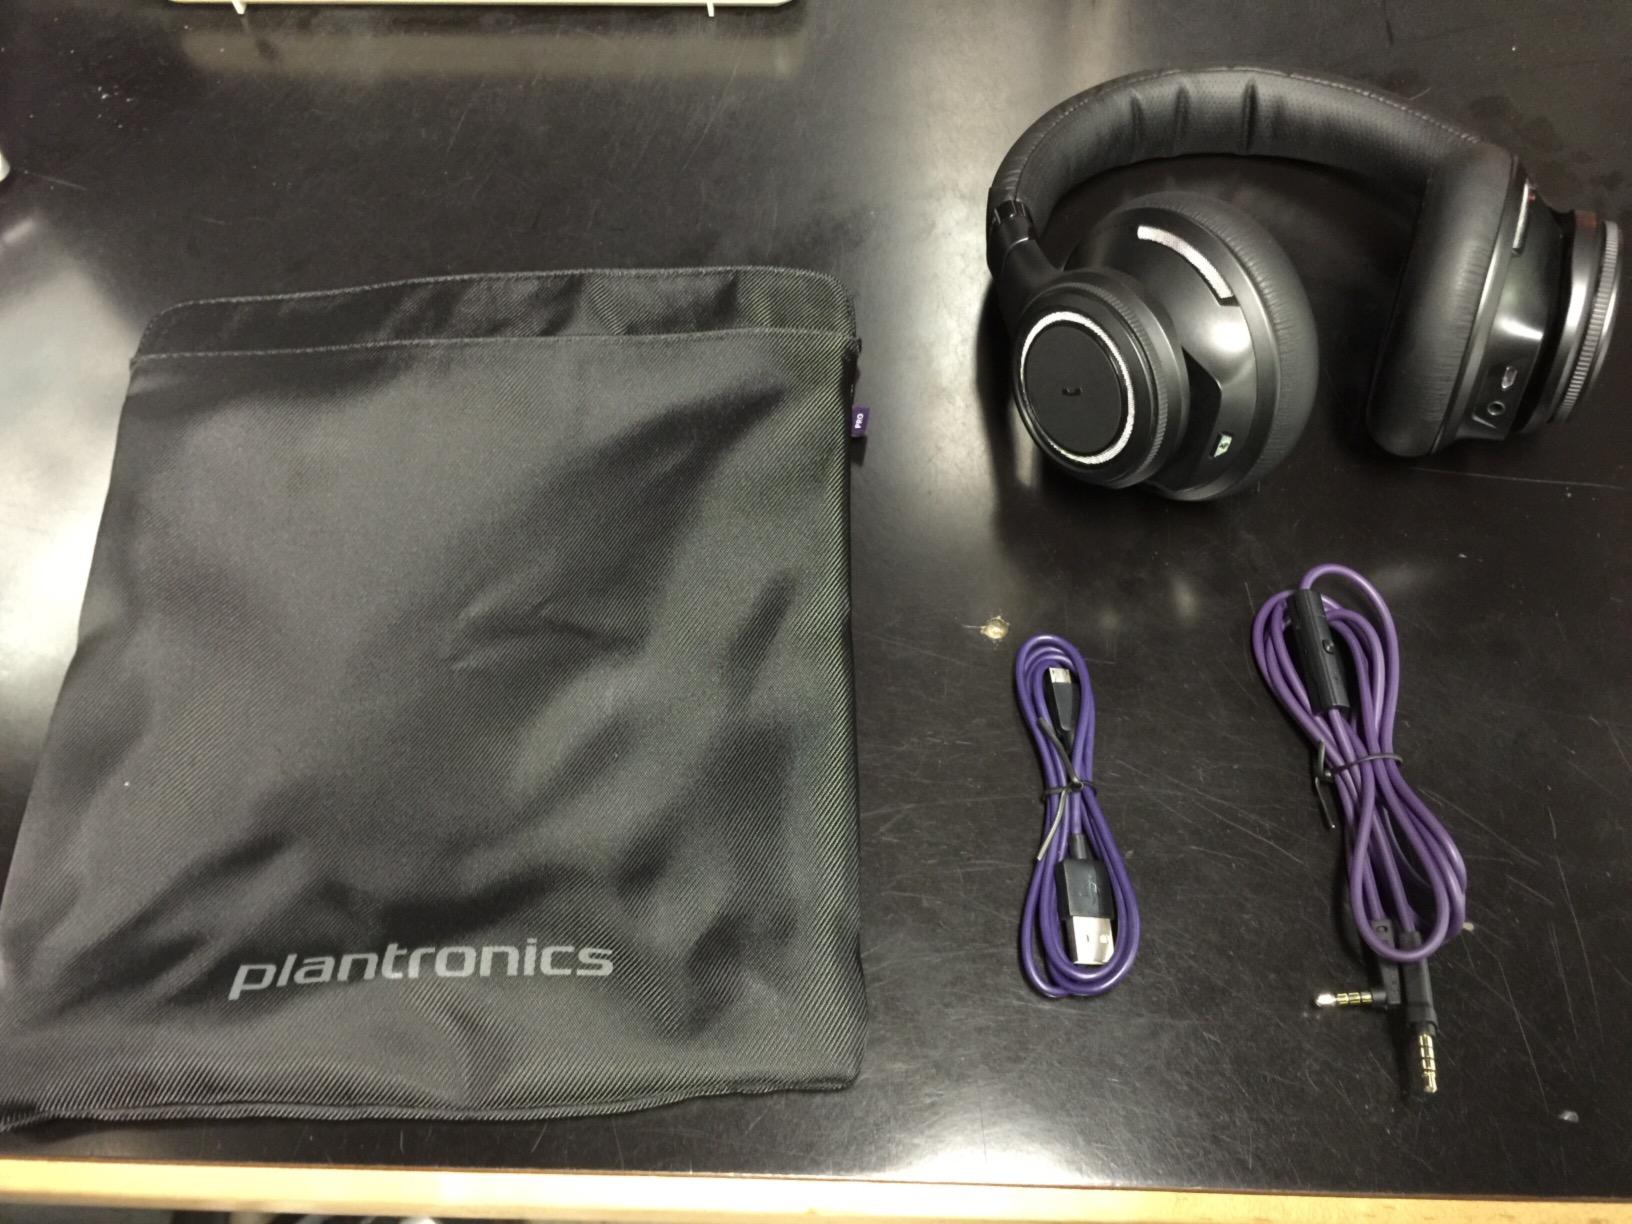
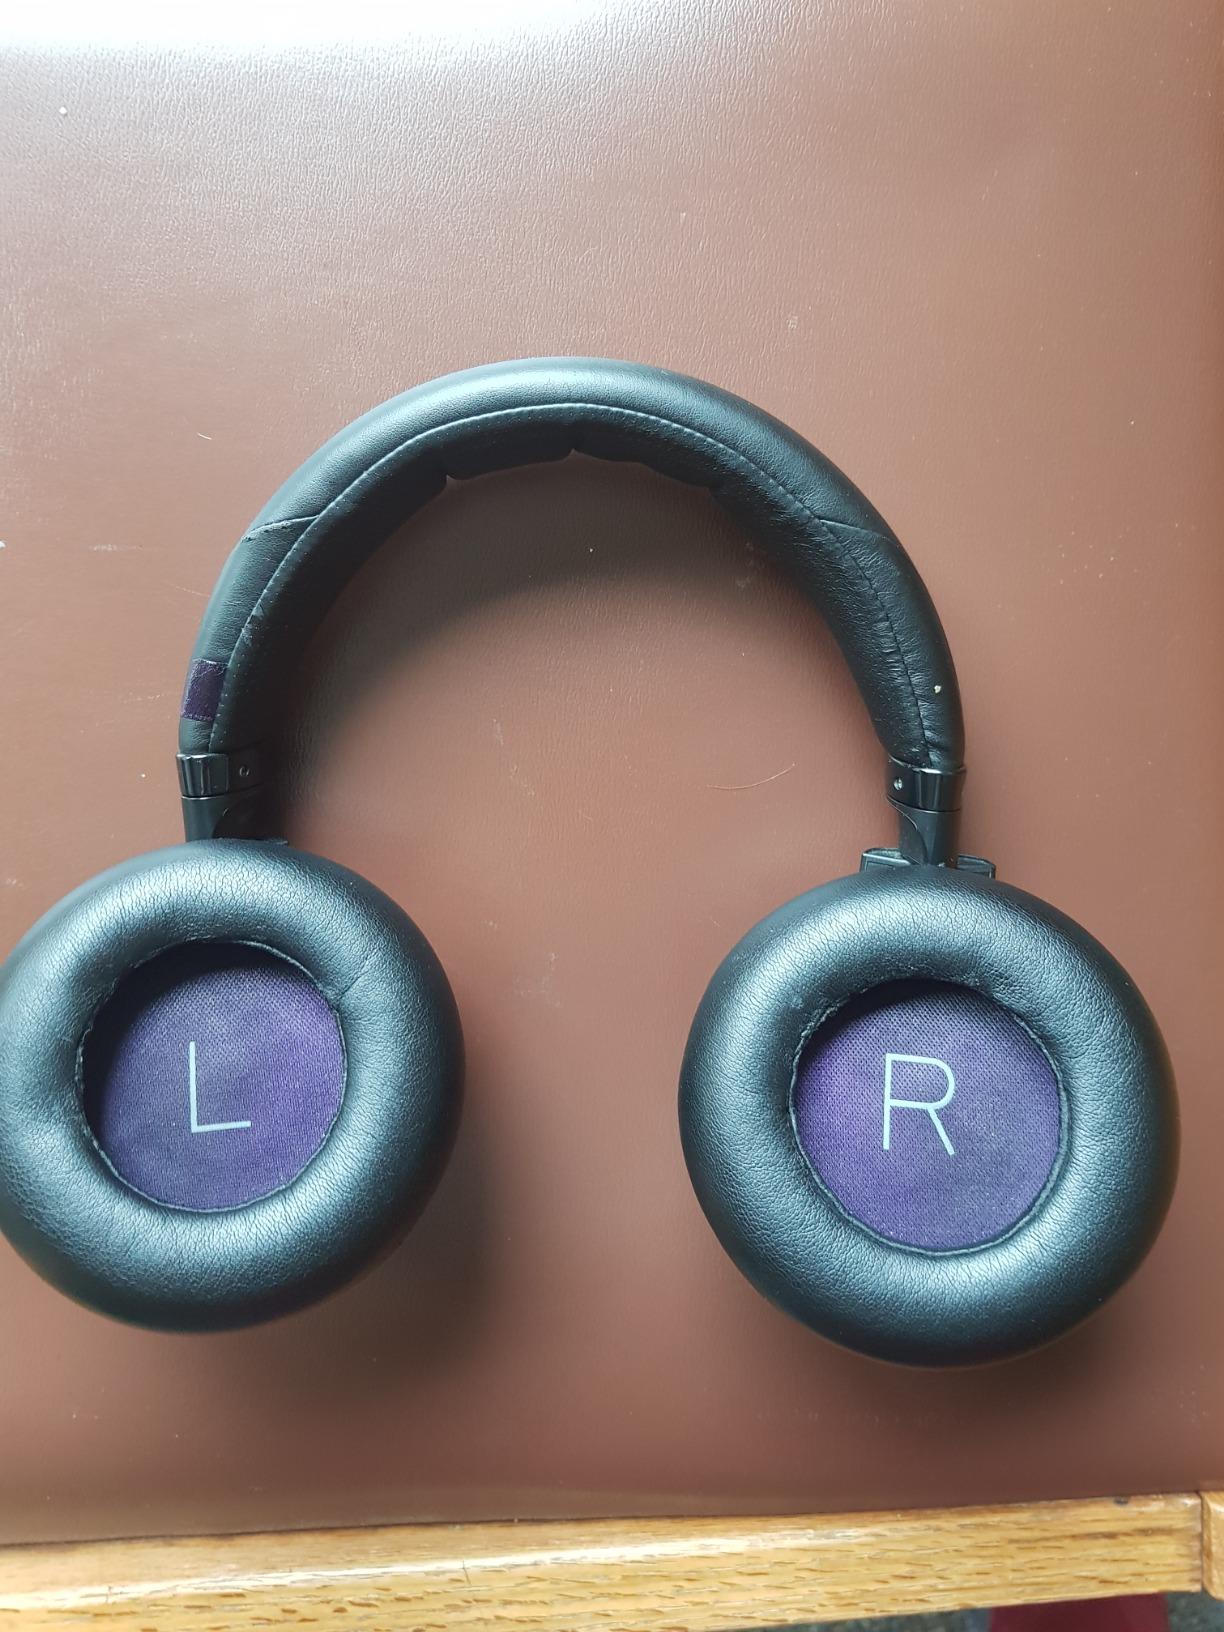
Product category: headphones
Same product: yes